Callie Thorne

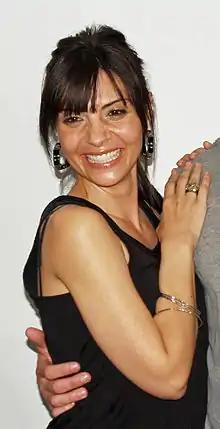
Thorne at the premiere of "Killer Movie" at the Tribeca Film Festival in 2008.

Callie Thorne is an American actress known for her role as Dr. Dani Santino on the USA Network series "Necessary Roughness". She is also known for past work such as her roles on "" as Detective Laura Ballard, a role she held for two seasons, and the movie "", as well as for playing Sheila Keefe on "Rescue Me" and Elena McNulty in "The Wire".